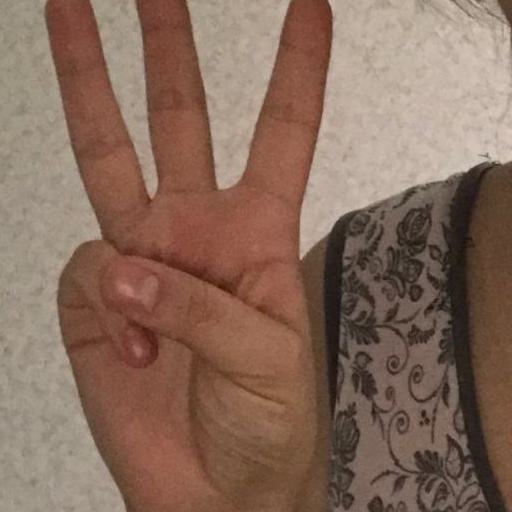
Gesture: three